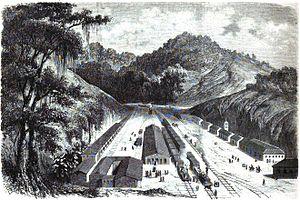
Inauguration de chemin de fer Pedro II (Brésil). — Vue de la Vallée des Macacos. — D'après un croquis de M. D..., officier de marine.